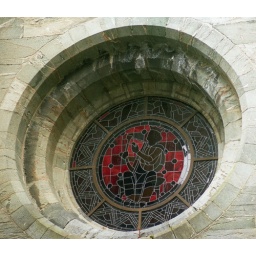
stained glass window in the same cathedral in Trodhiem